Wangaratta

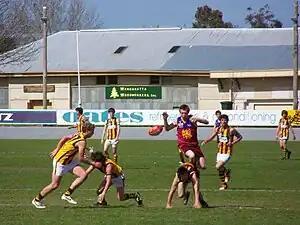
A Victorian Country Football League match in Wangaratta

Wangaratta was proclaimed a city on 12 April 1959 with a population of 12,000 people. New municipal offices were opened in 1980 which became the headquarters of the Rural City of Wangaratta after the amalgamation of municipalities in 1995.